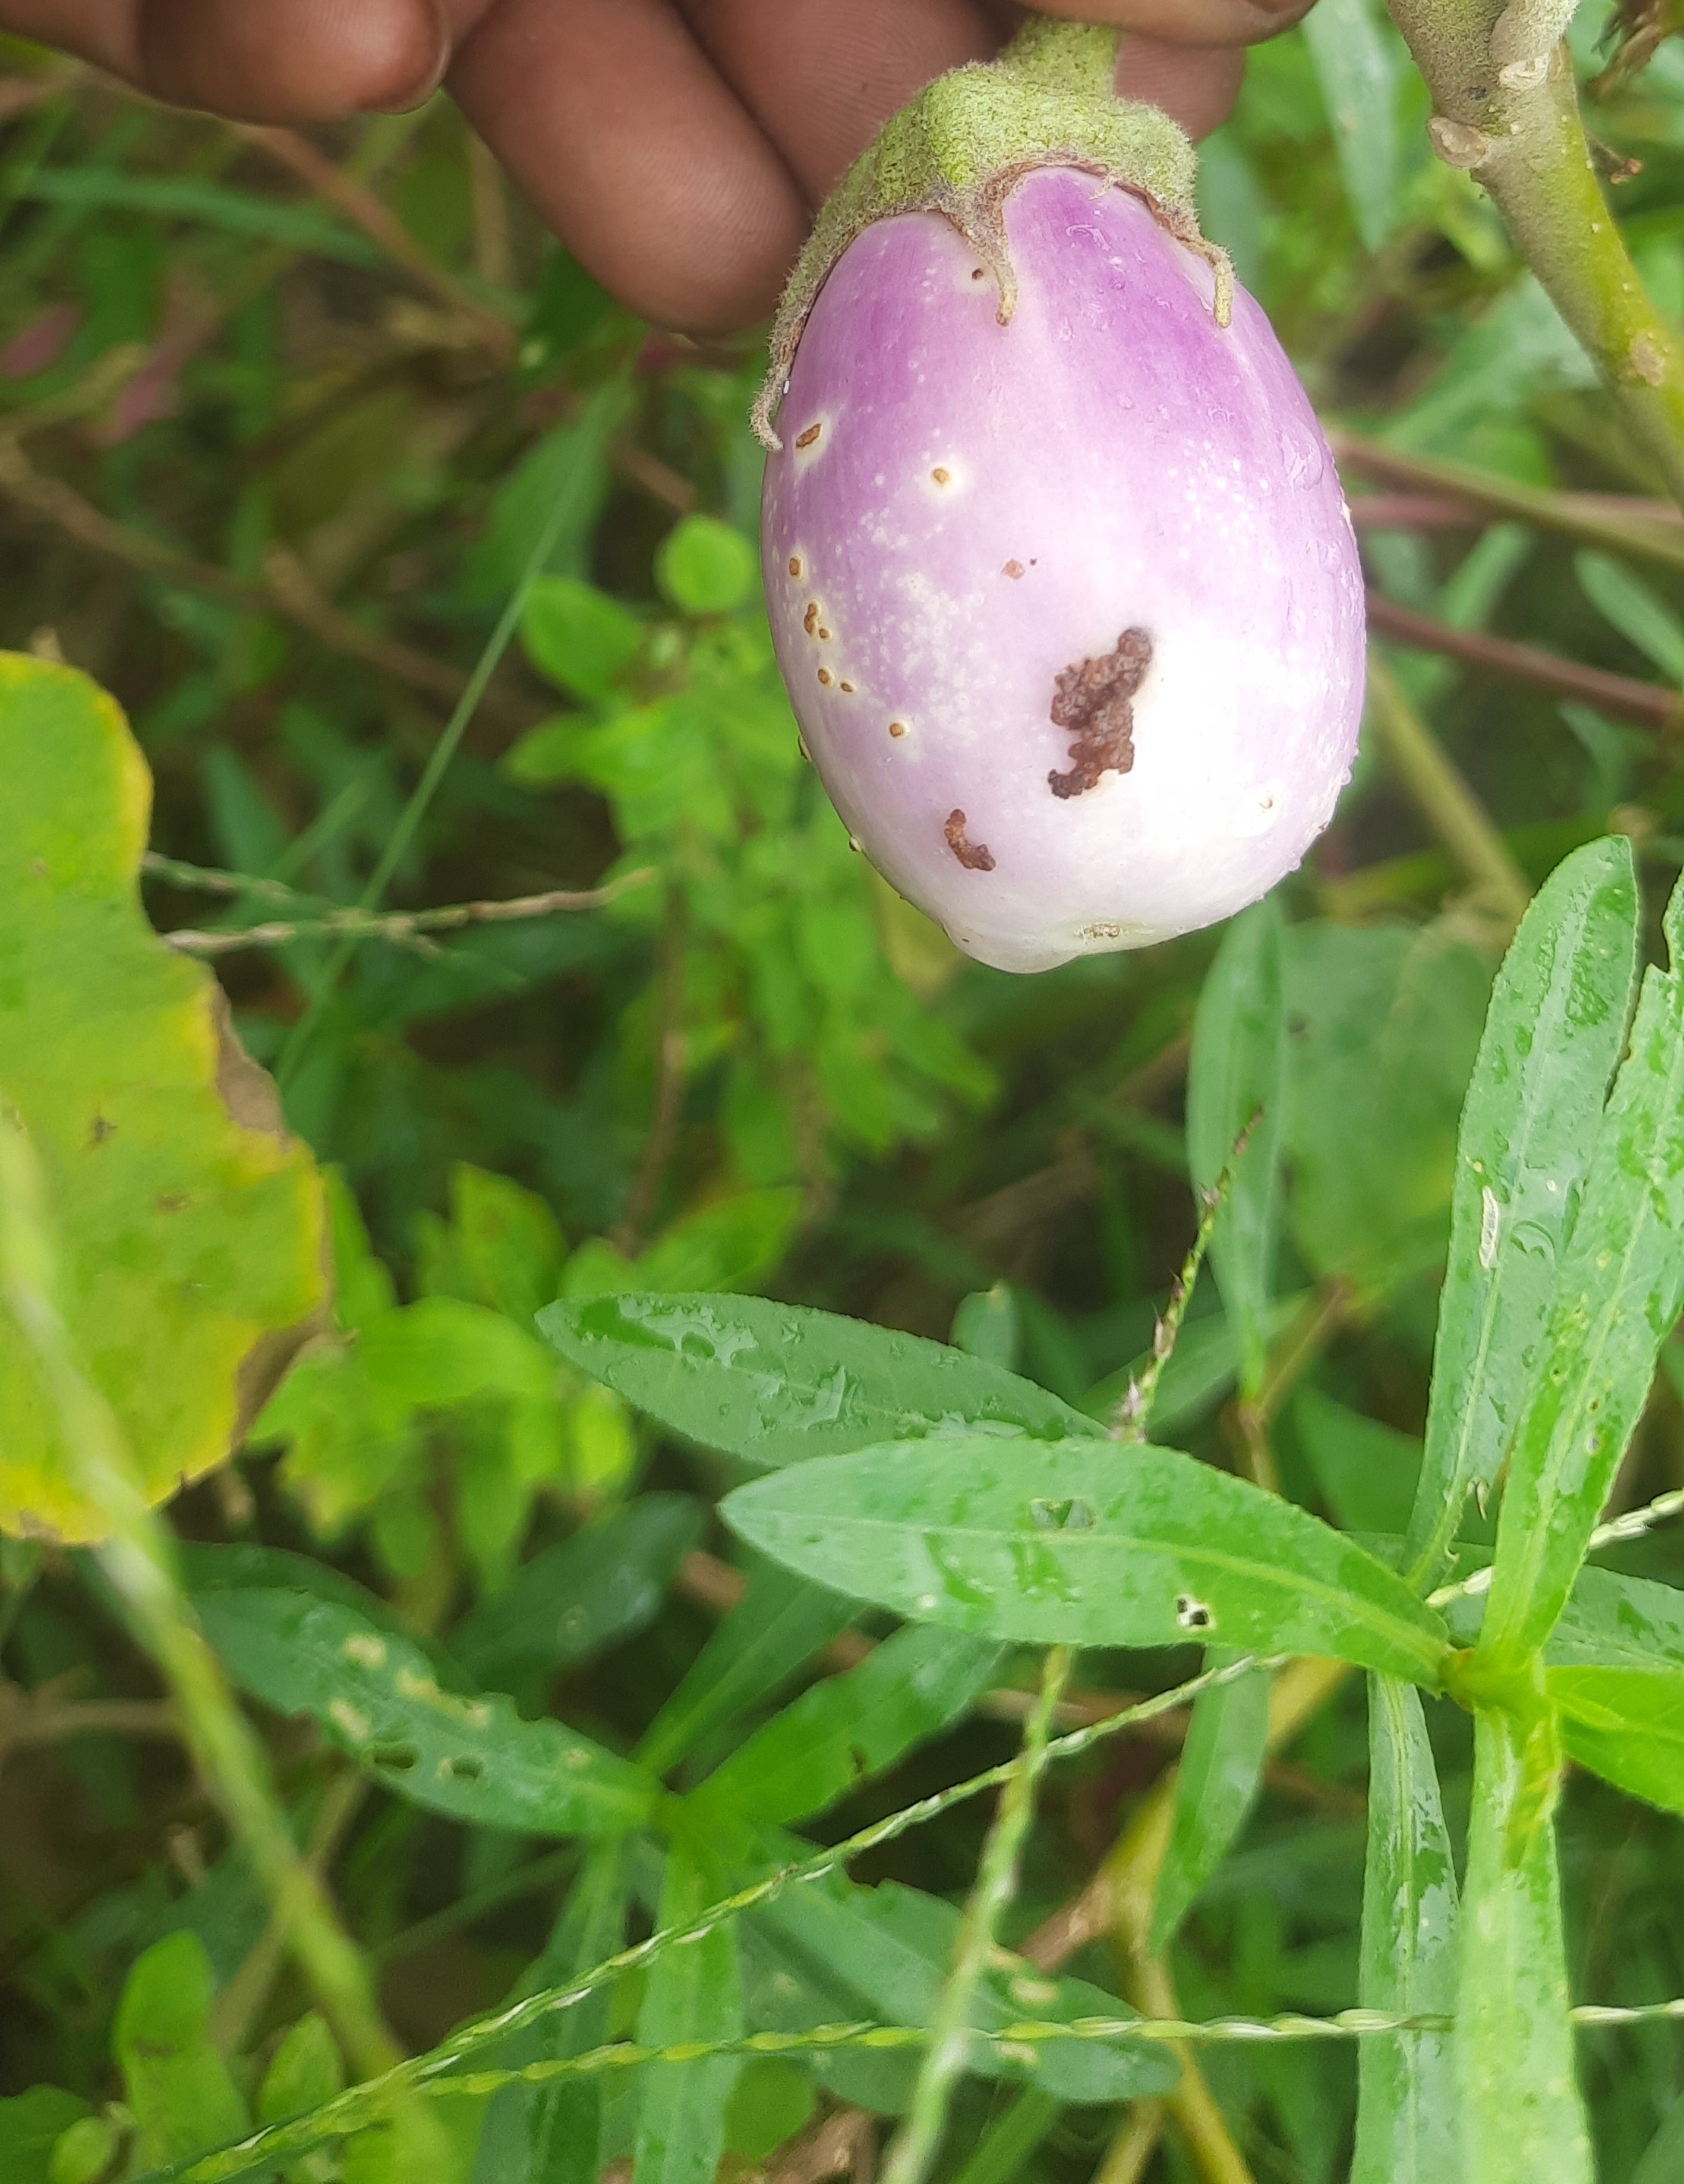
Label: Shoot and Fruit Borer